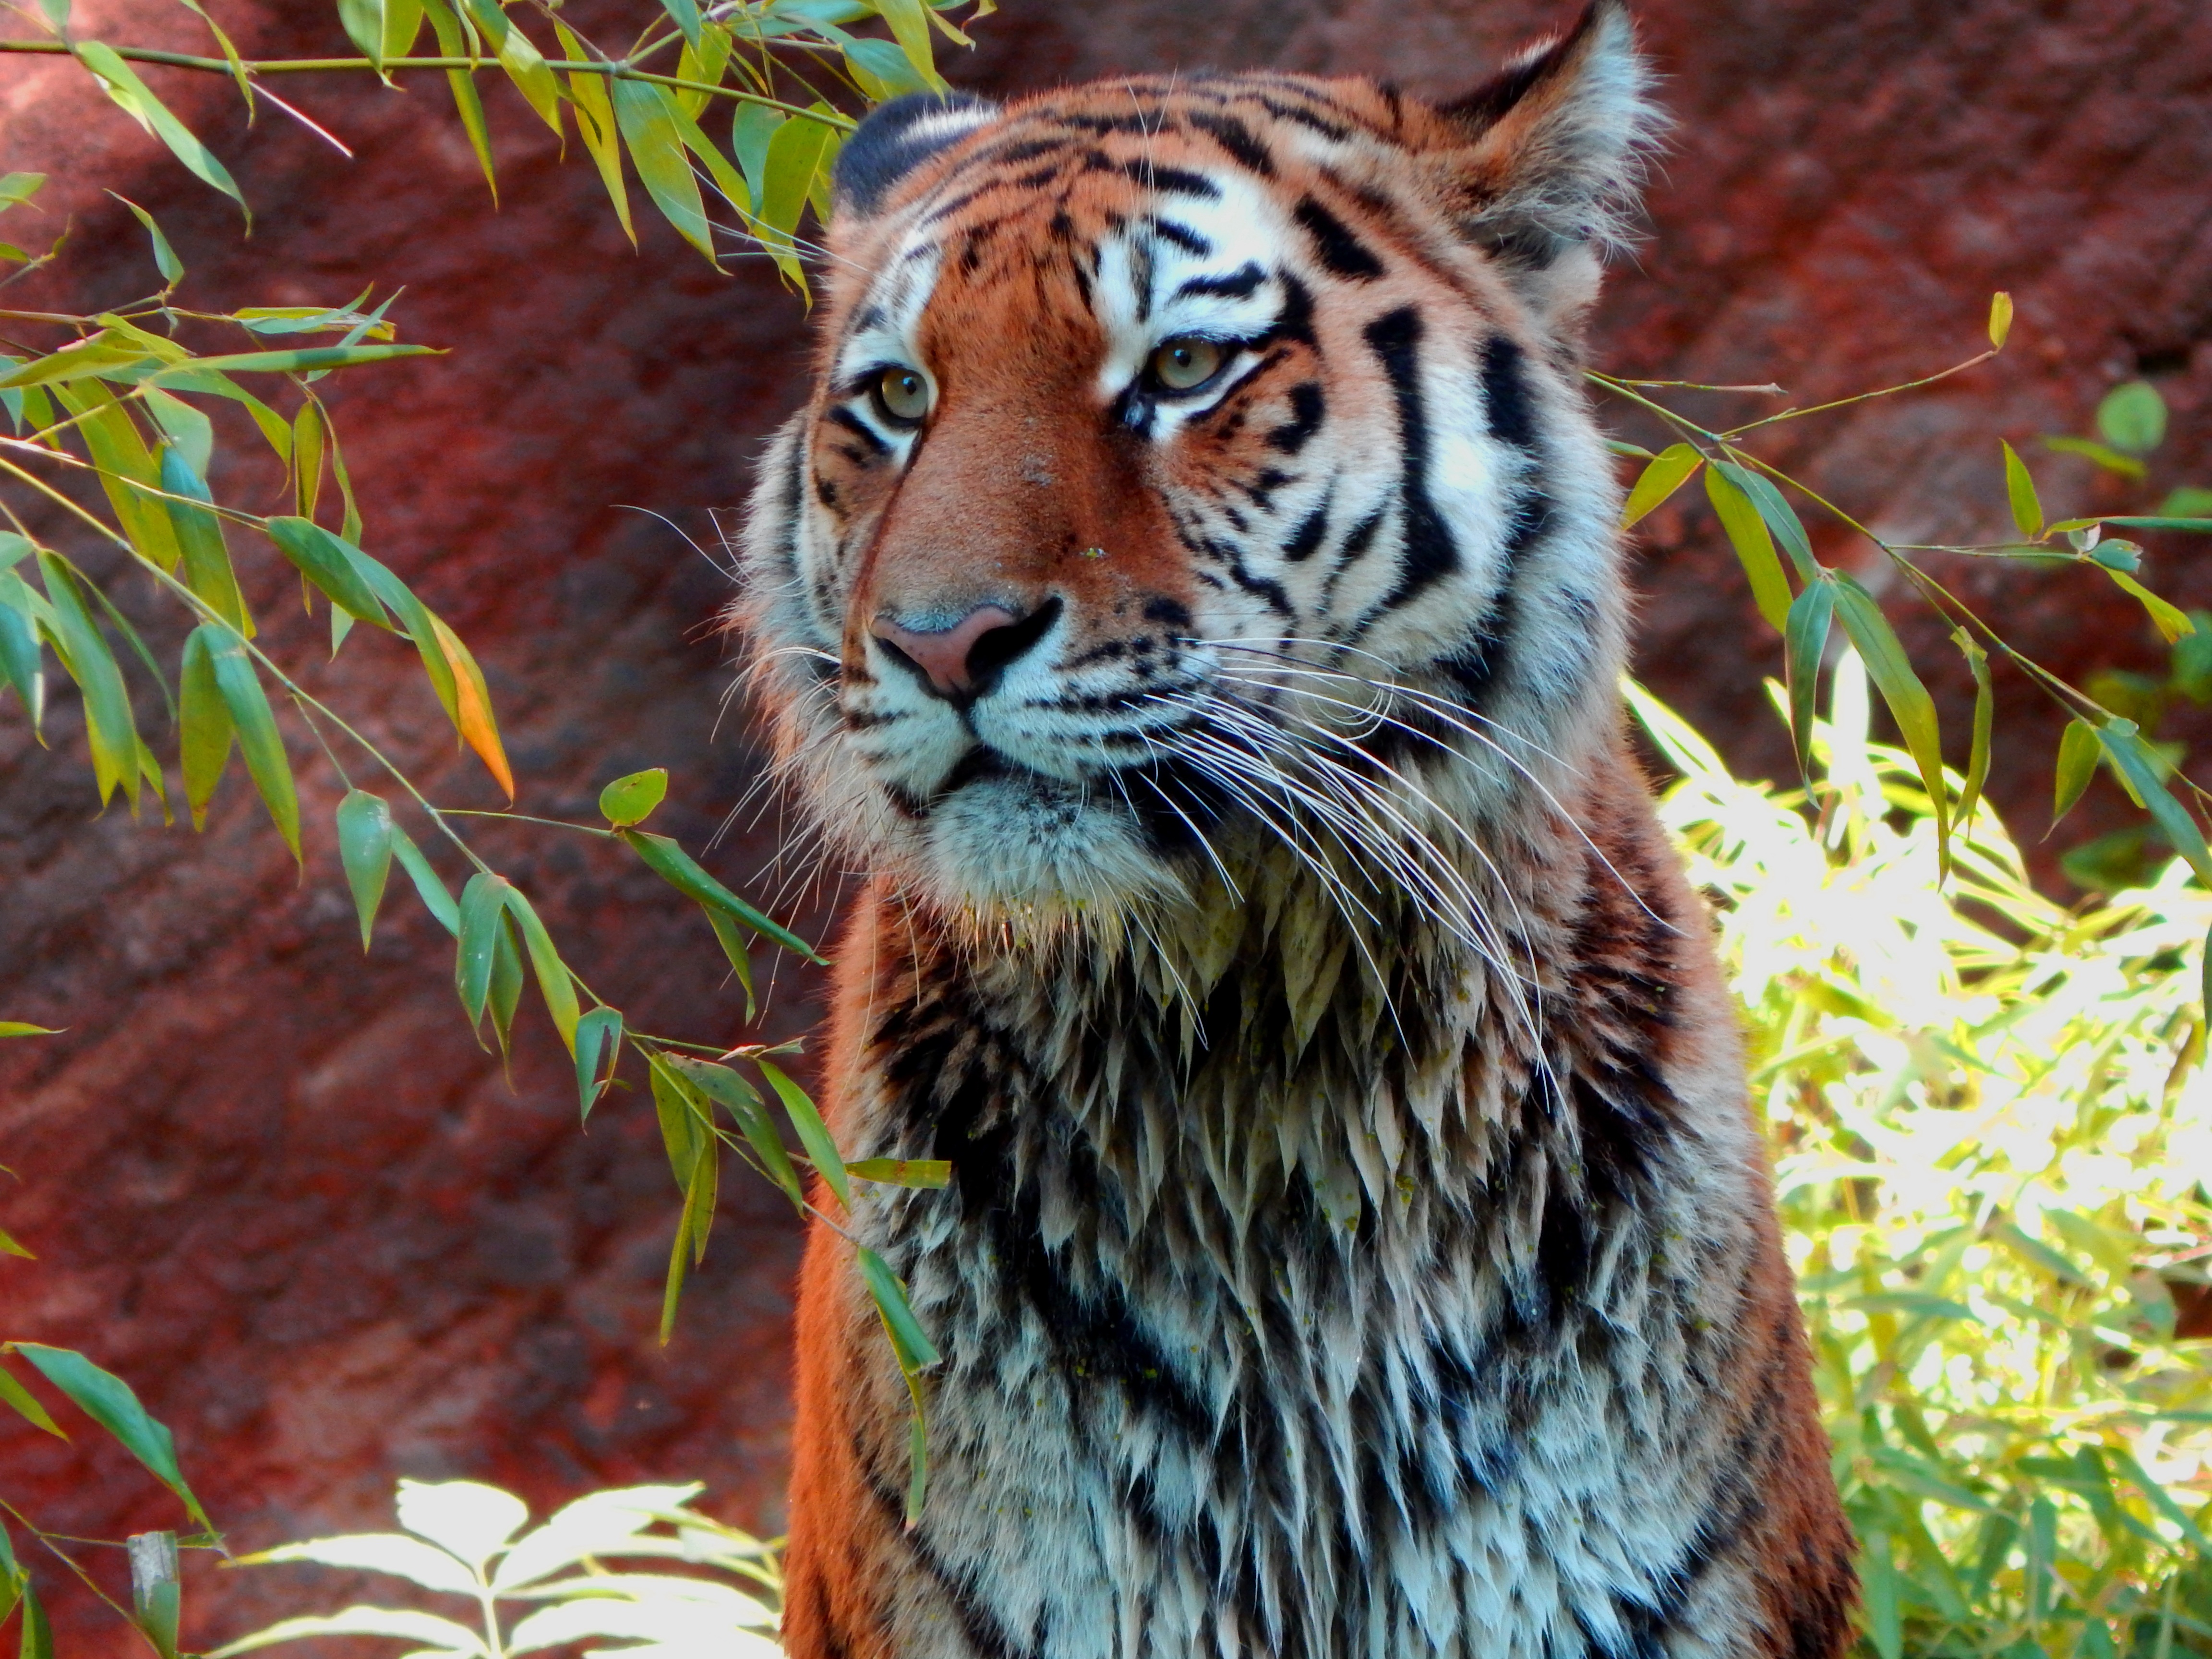
wildlife, wild, zoo, jungle, mammal, predator, fauna, tiger, vertebrate, cat like mammal